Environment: real
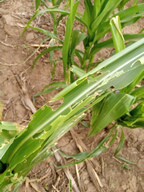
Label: fall_armyworm